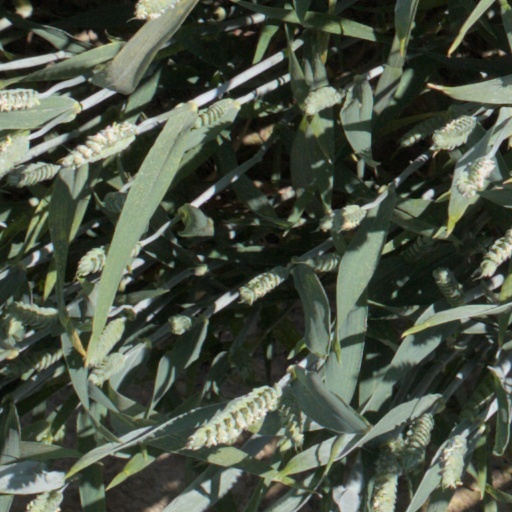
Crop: wheat